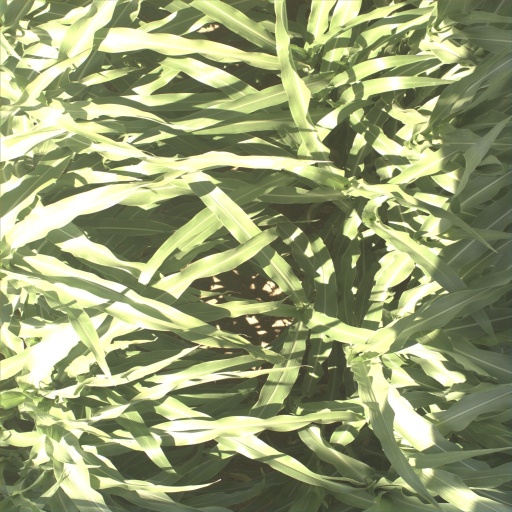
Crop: sorghum